Prenatal and perinatal psychology

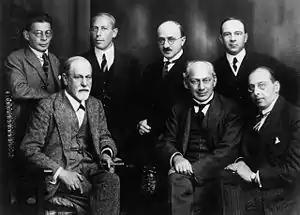
Otto Rank (standing, left corner) and other psychoanalysts in 1922

Most psychoanalytical theories assume that the development of objects, the self and even consciousness begins after birth. Nevertheless, some psychoanalysts explicitly write that pre- and perinatal aspects are responsible for certain symptom formations, among them Otto Rank, Nandor Fodor, Francis J. Mott, Donald Winnicott, Gustav Hans Graber and Ludwig Janus. They think that the structuring of the unconscious psyche starts in the prenatal phase. The fetus already has early, emotionally relevant experiences. They assume the existence of perception in several sense modaliaties, states of asphyxia, fears and stress, which are stored and can be remembered after birth under certain circumstances. In psychoanalysis pre- and perinatal topics usually are seen as fantasies. The manifest prenatal content of dreaming or fantasizing of swimming under water while breathing, being inside of a cave, fighting with underwater monsters – are interpreted as re-projections in time onto the early phase. Janus assumes that in many psychoanalytical approaches there can be found contentual and phenomenological aspects close to prenatal psychology – but without explicit references. Janus wrote of the "hidden attendance of the prenatal existence" in the works of psychoanalysts such as Sandor Ferenczi, Carl Gustav Jung, Melanie Klein, Bela Grunberger, Françoise Dolto and others.